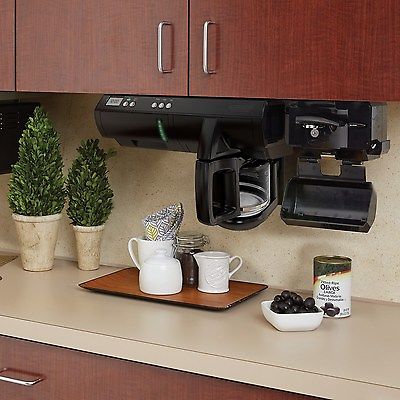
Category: coffee maker